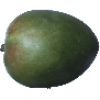
Label: Mango 1